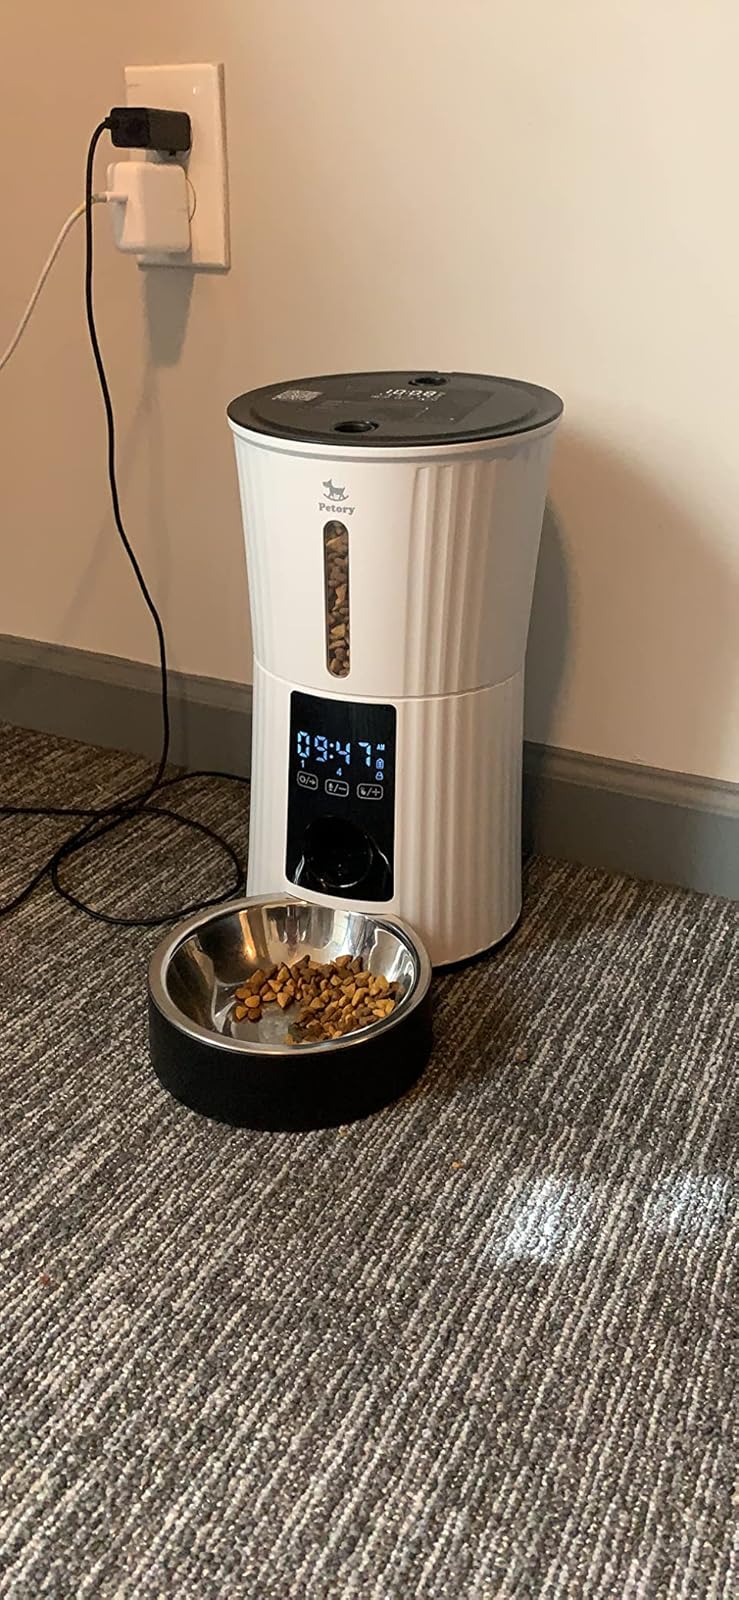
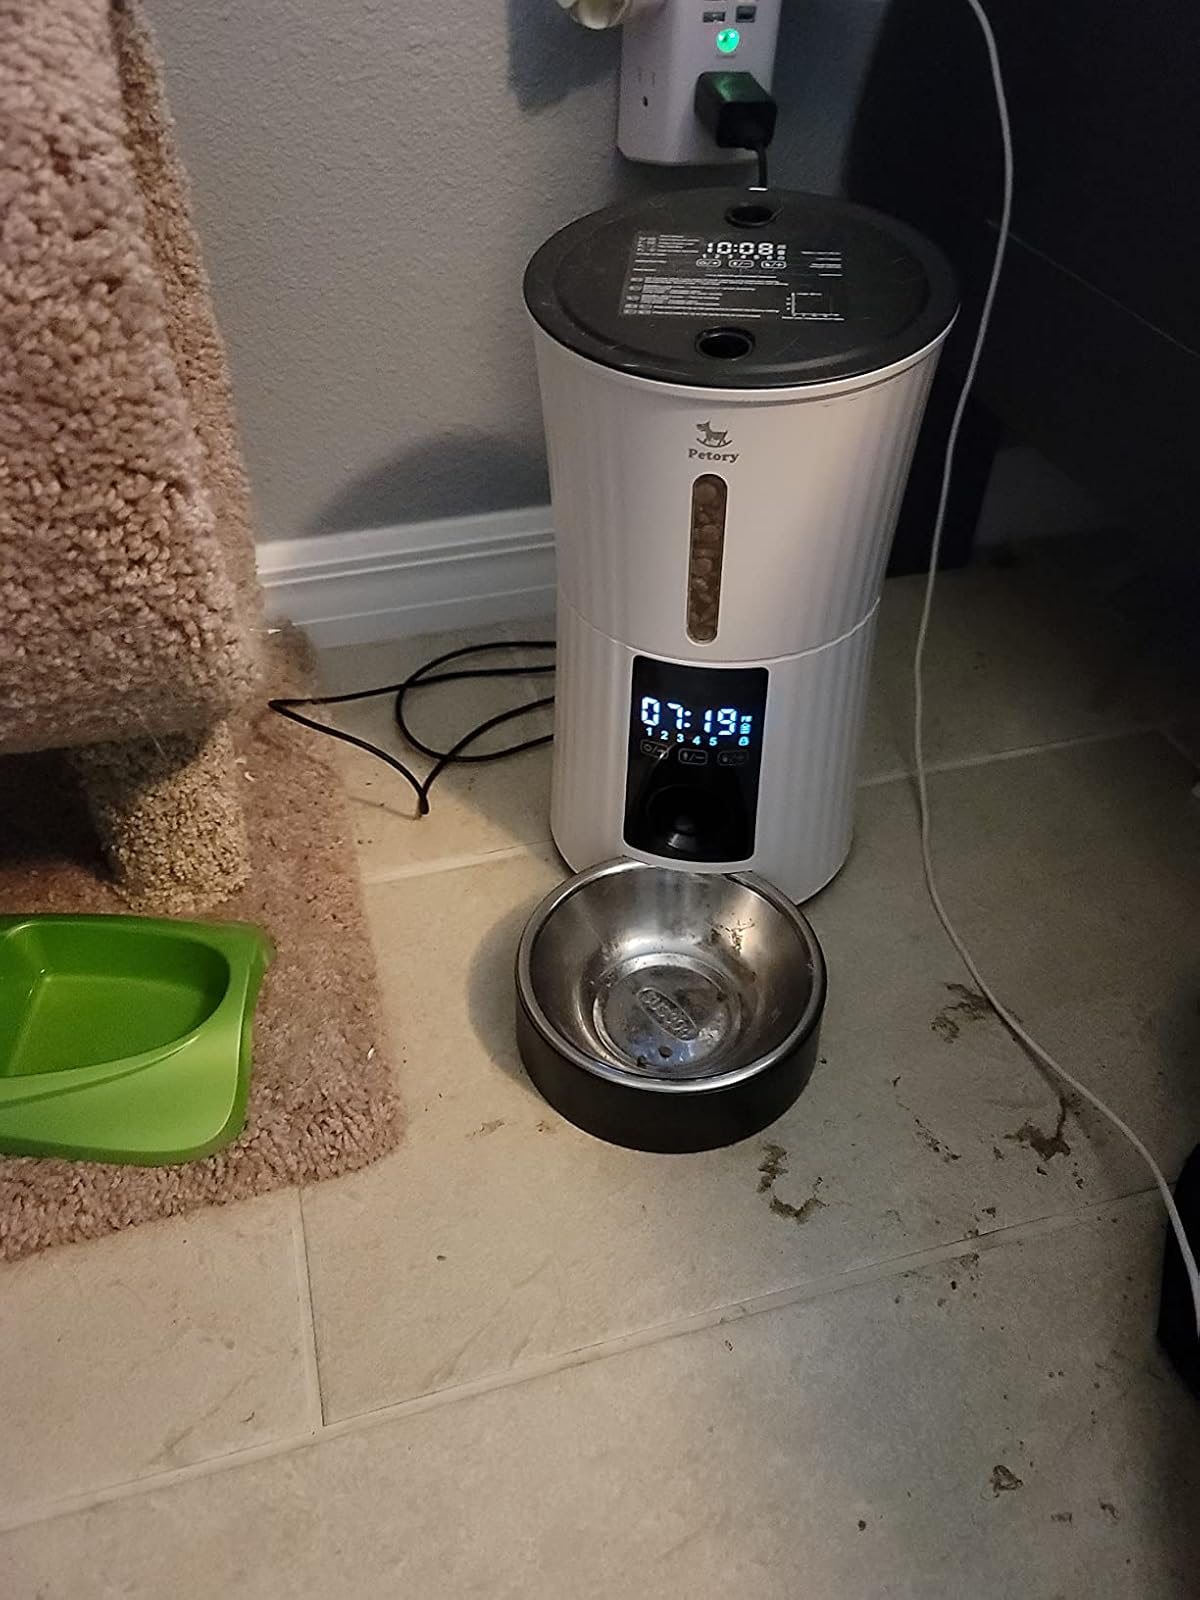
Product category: items_feeder
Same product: yes